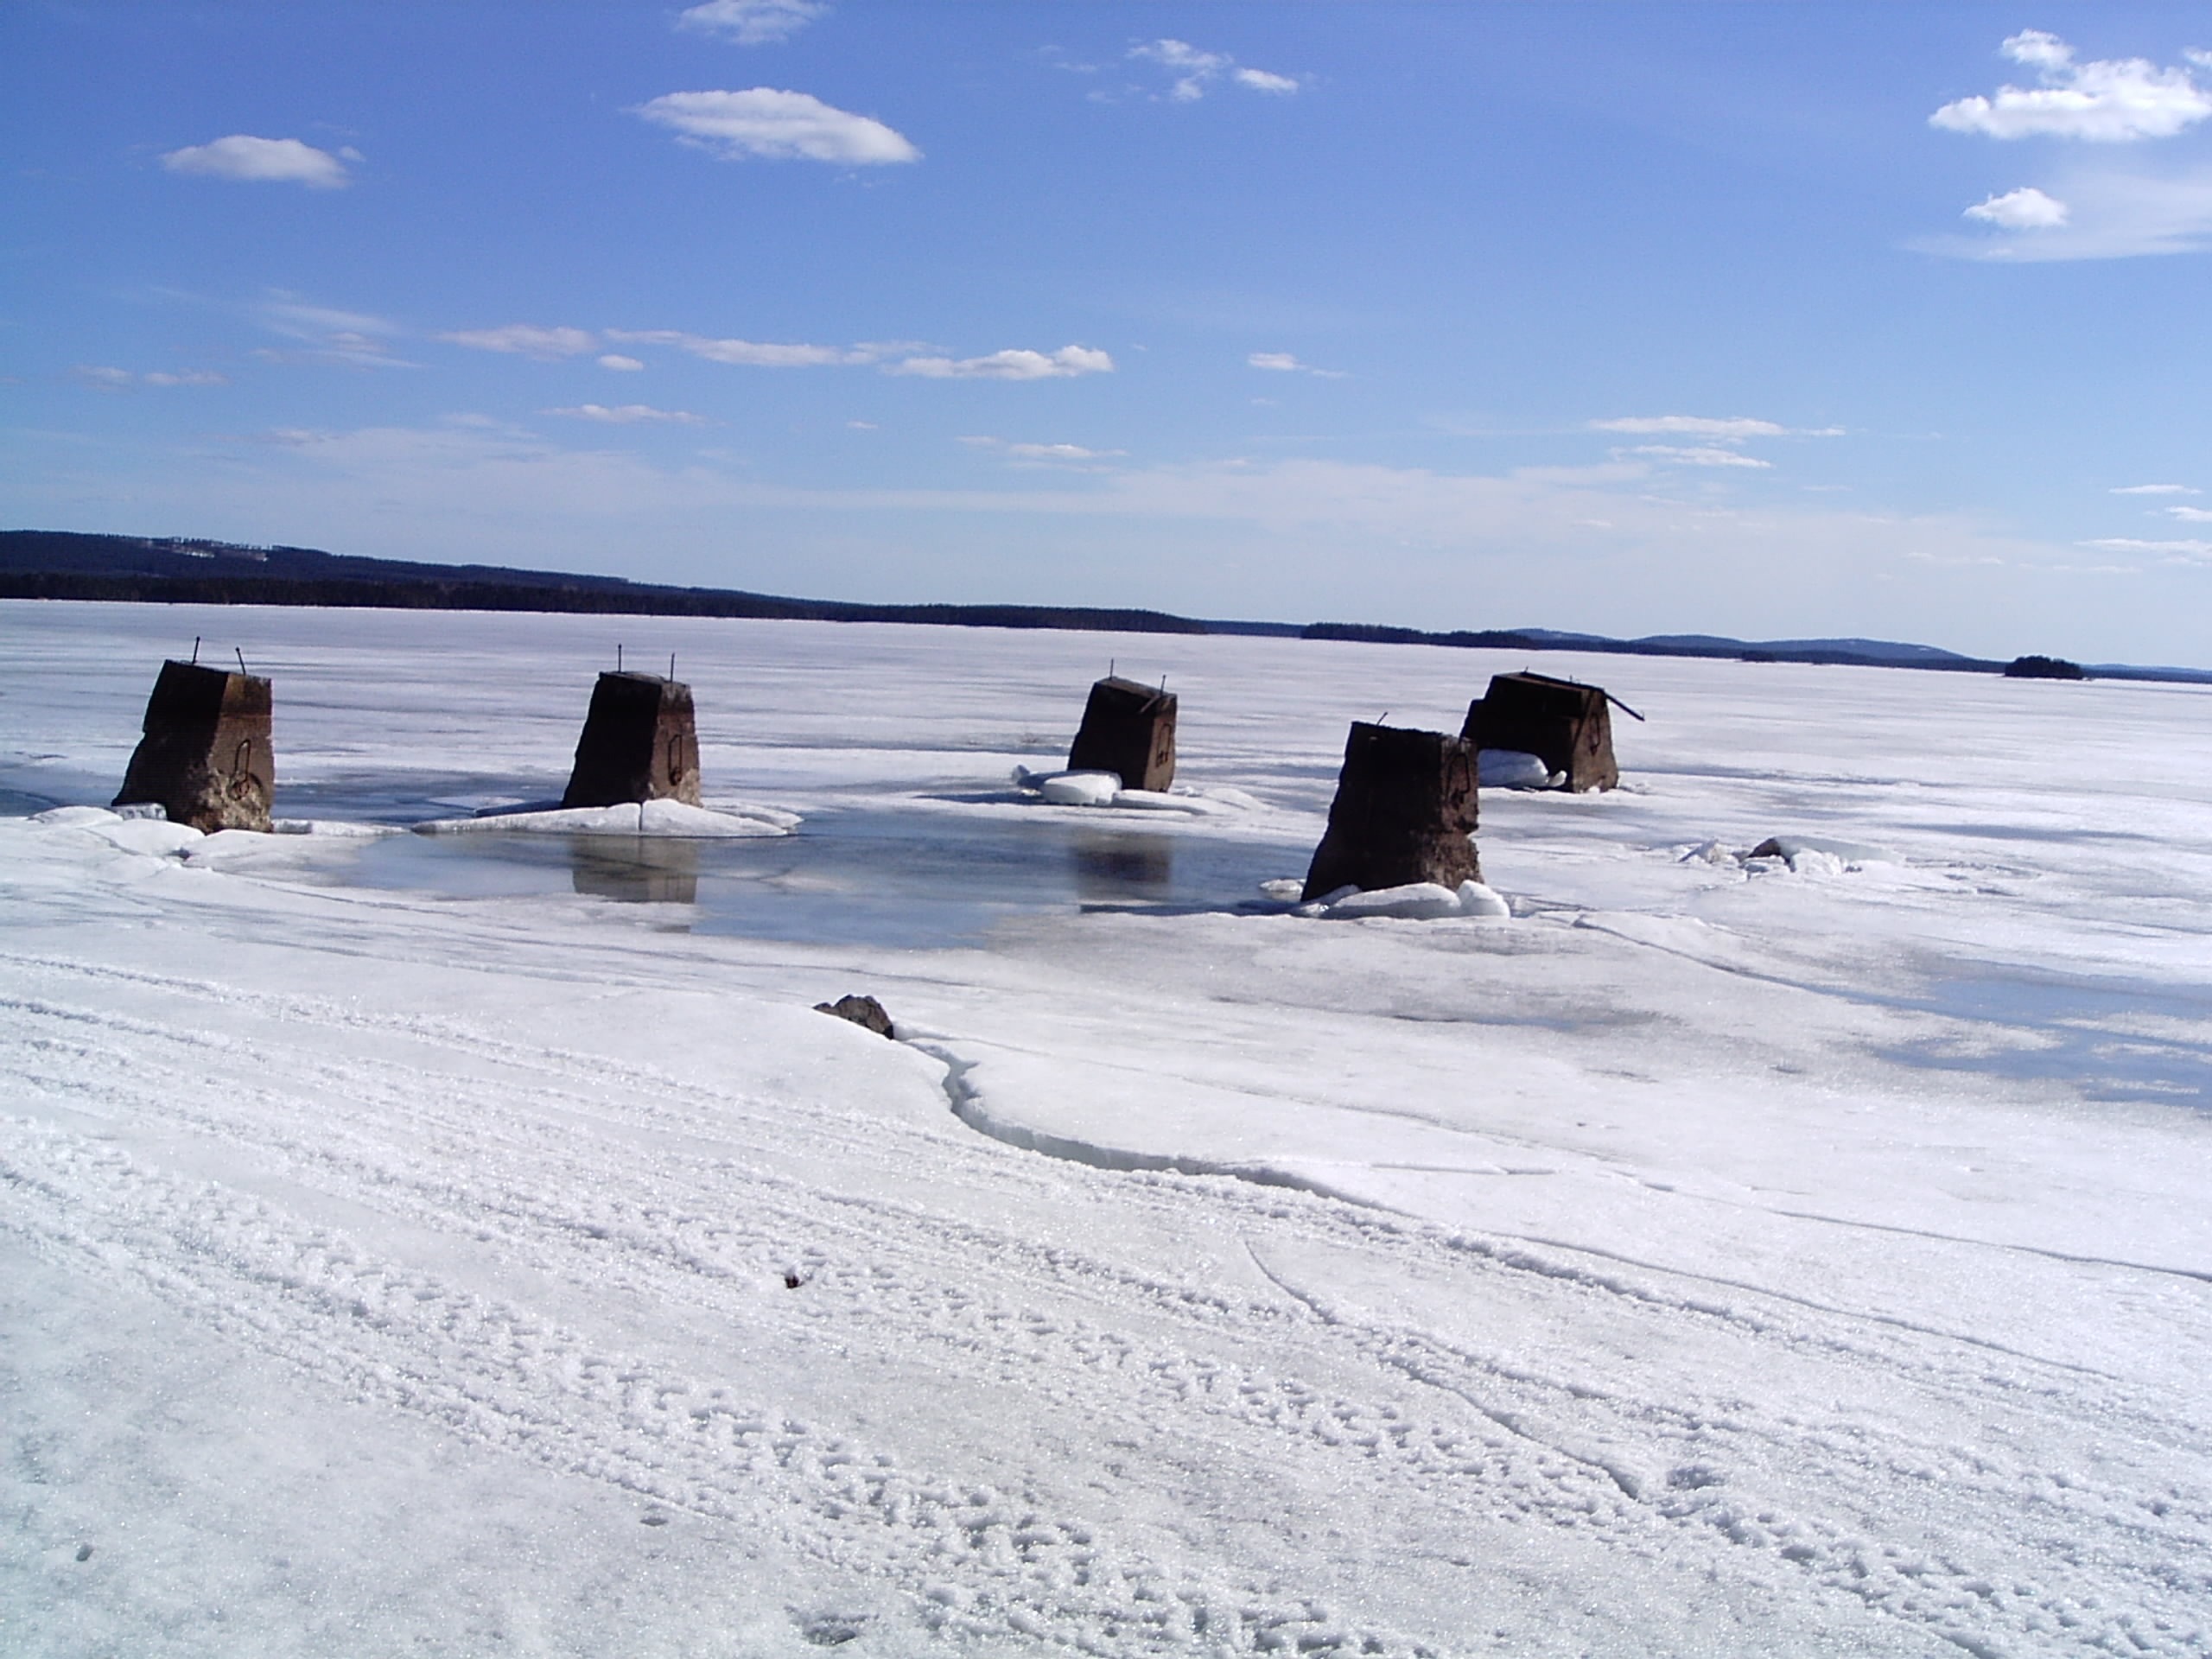
beach, sea, coast, water, ocean, horizon, snow, cold, winter, sky, white, shore, vacation, ice, snowy, arctic, landscapes, freezing, glacial landform, wind wave, ice cap, coastal and oceanic landforms